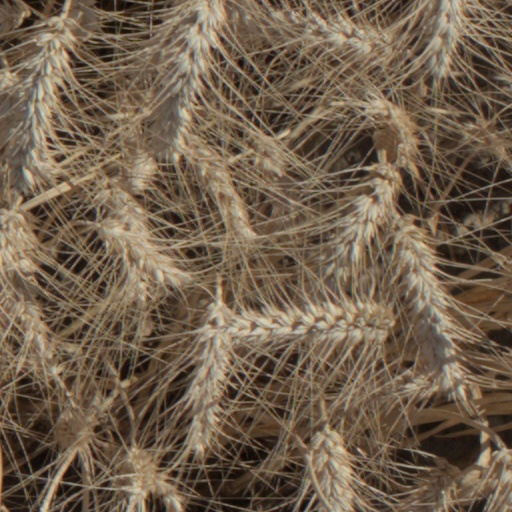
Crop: wheat